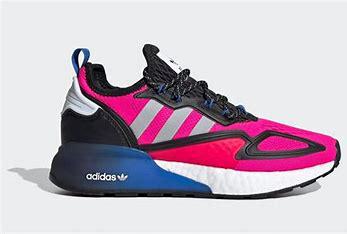
Brand: Adidas
Model: ZX 2K Boost